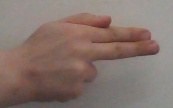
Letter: ghain